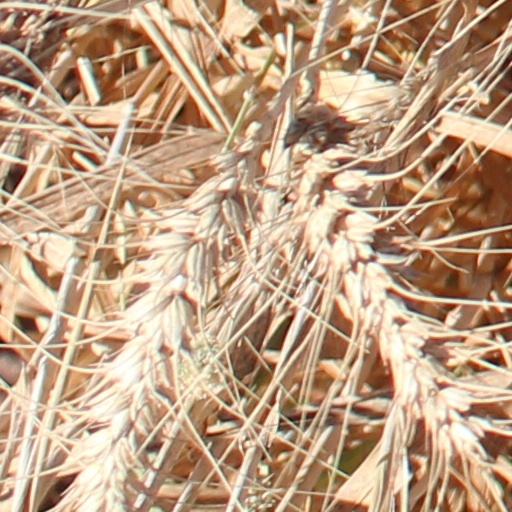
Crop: wheat